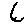
Label: 6